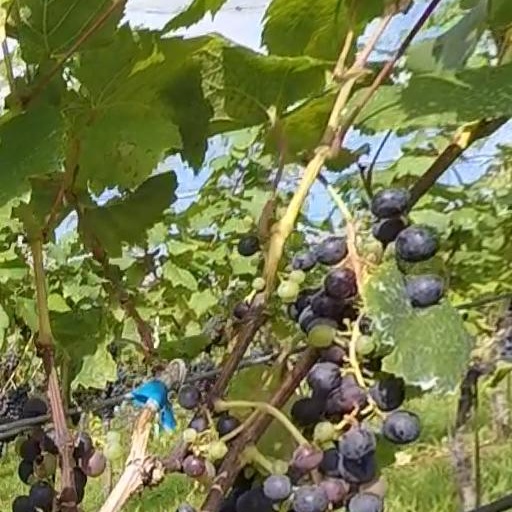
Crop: grape